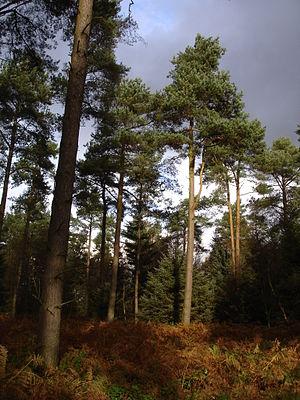
Dalby Forest est une forêt située sur le versant sud du parc national des North York Moors dans le Yorkshire du Nord en Angleterre. Elle est maintenue par la Commission des forêts du Royaume-Uni.